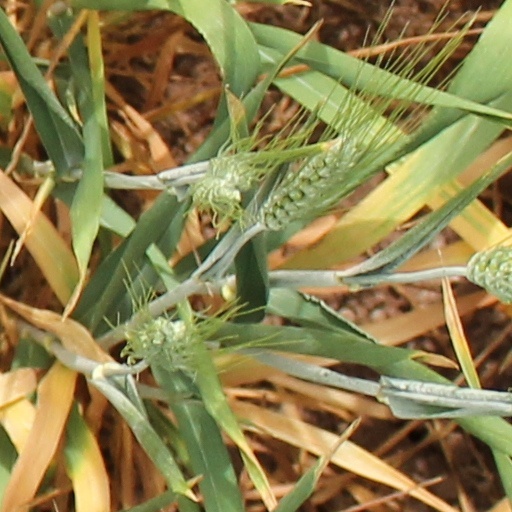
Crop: wheat